Alberto Torrico

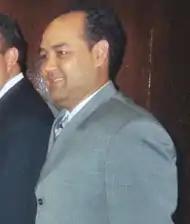
Alberto Torrico

Alberto Torrico (born March 18, 1969) is an American politician who was elected to the California State Assembly in 2004. He served for six years, including two years as Majority Leader.